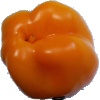
Label: Pepper Yellow 1